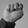
ASL letter: N